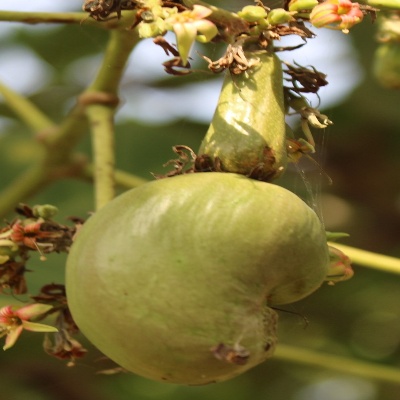
Crop: Cashew
Condition: healthy